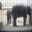
Label: elephant